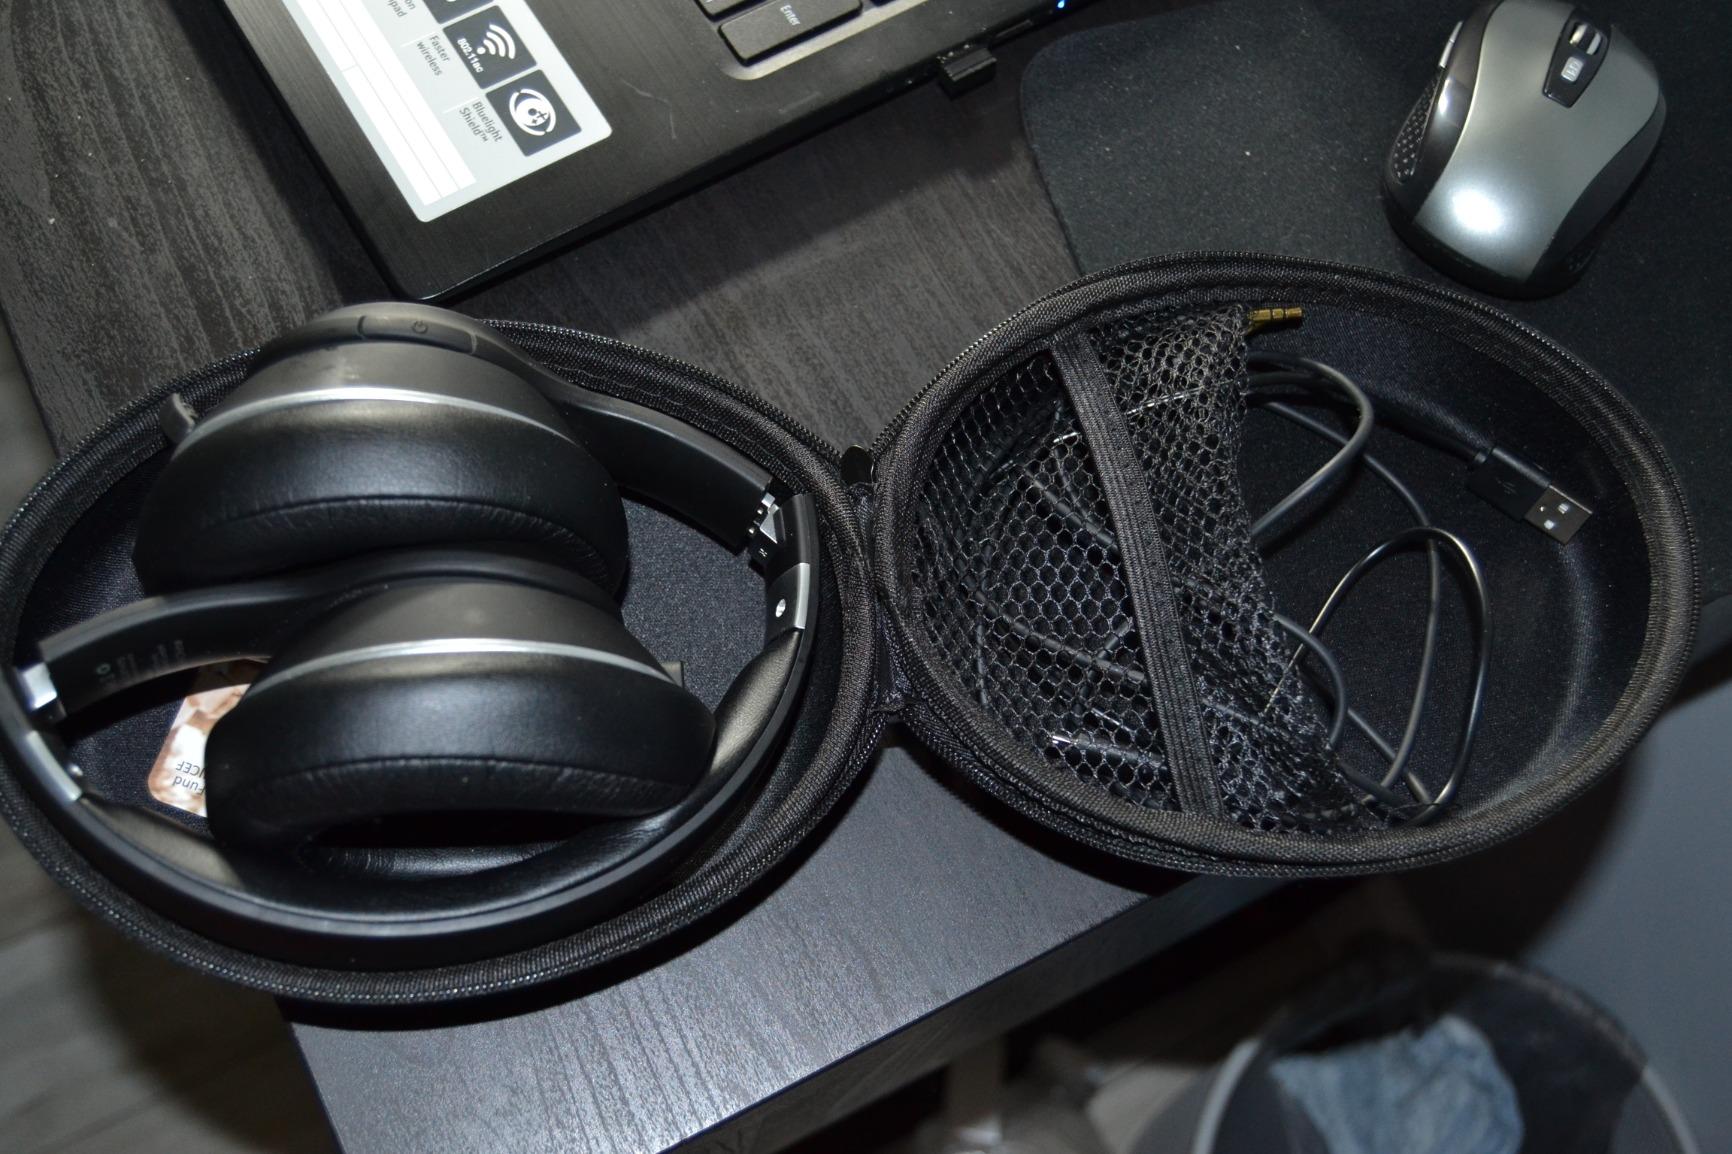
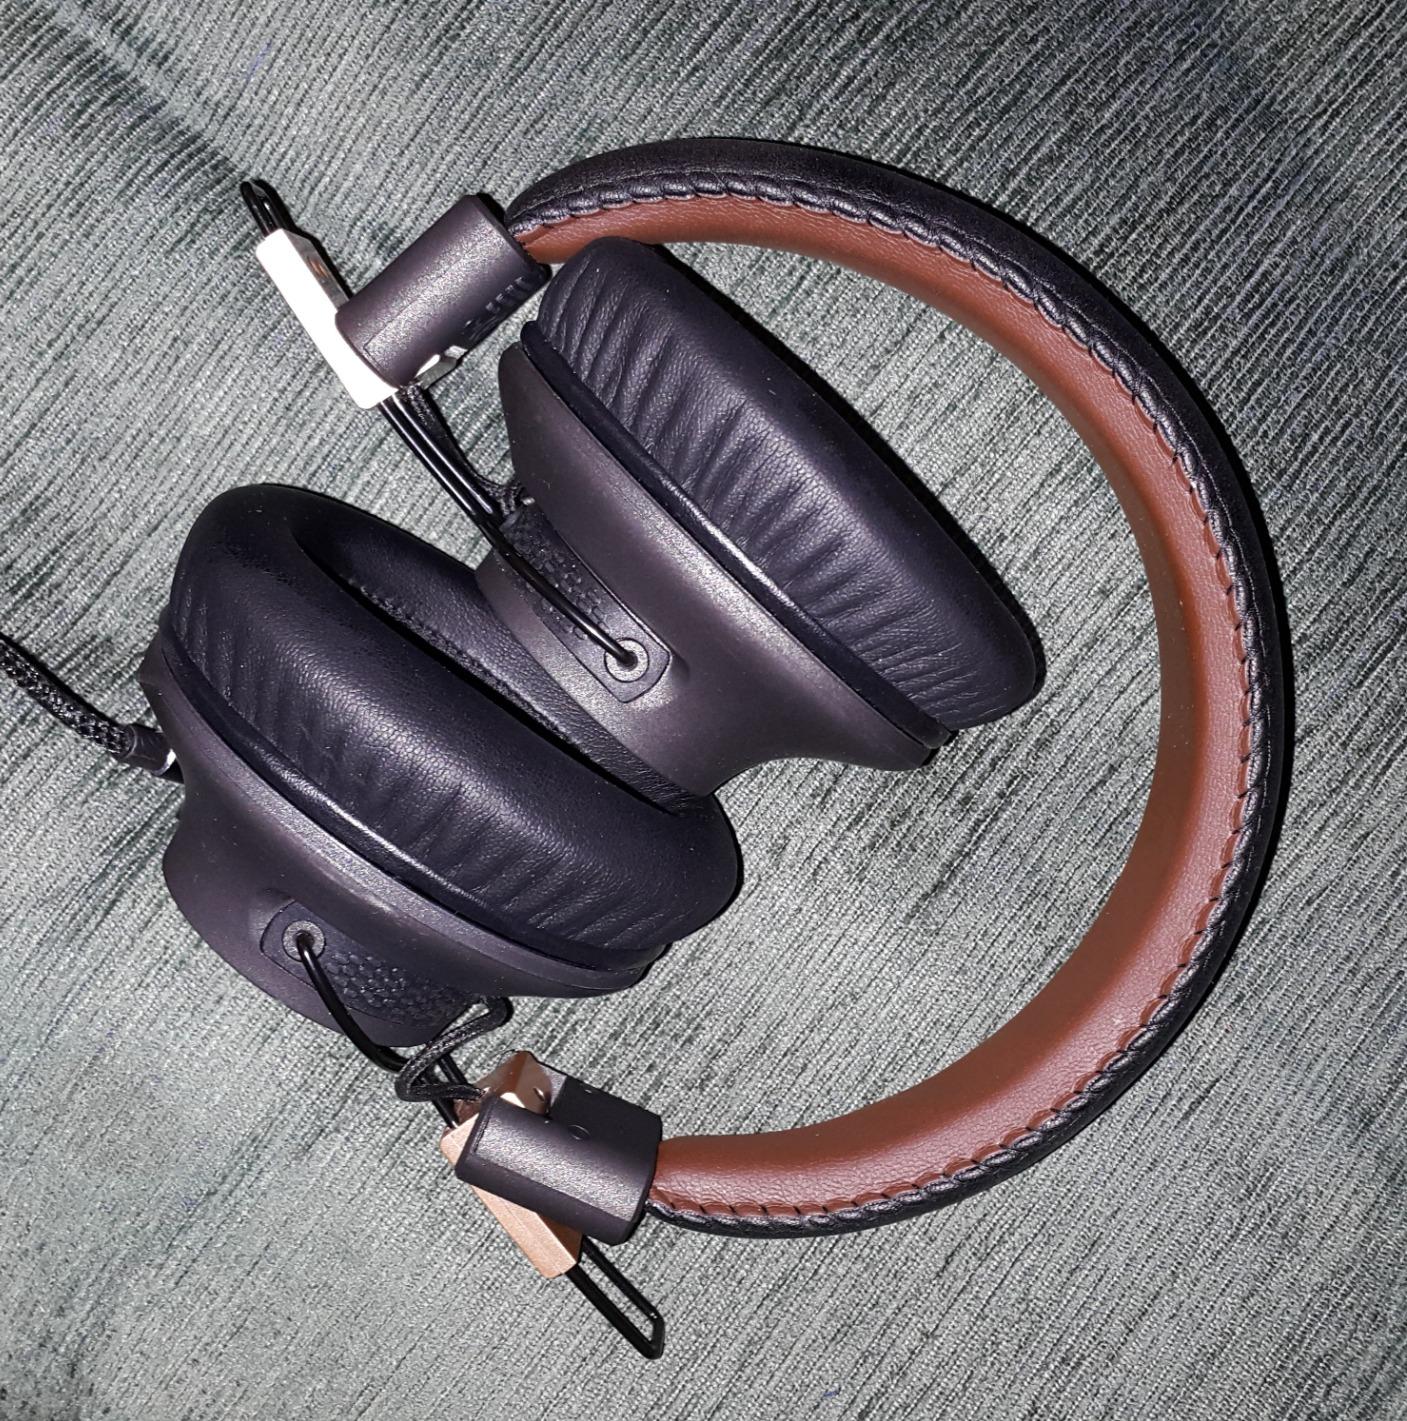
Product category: headphones
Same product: no